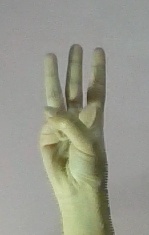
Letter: thaa